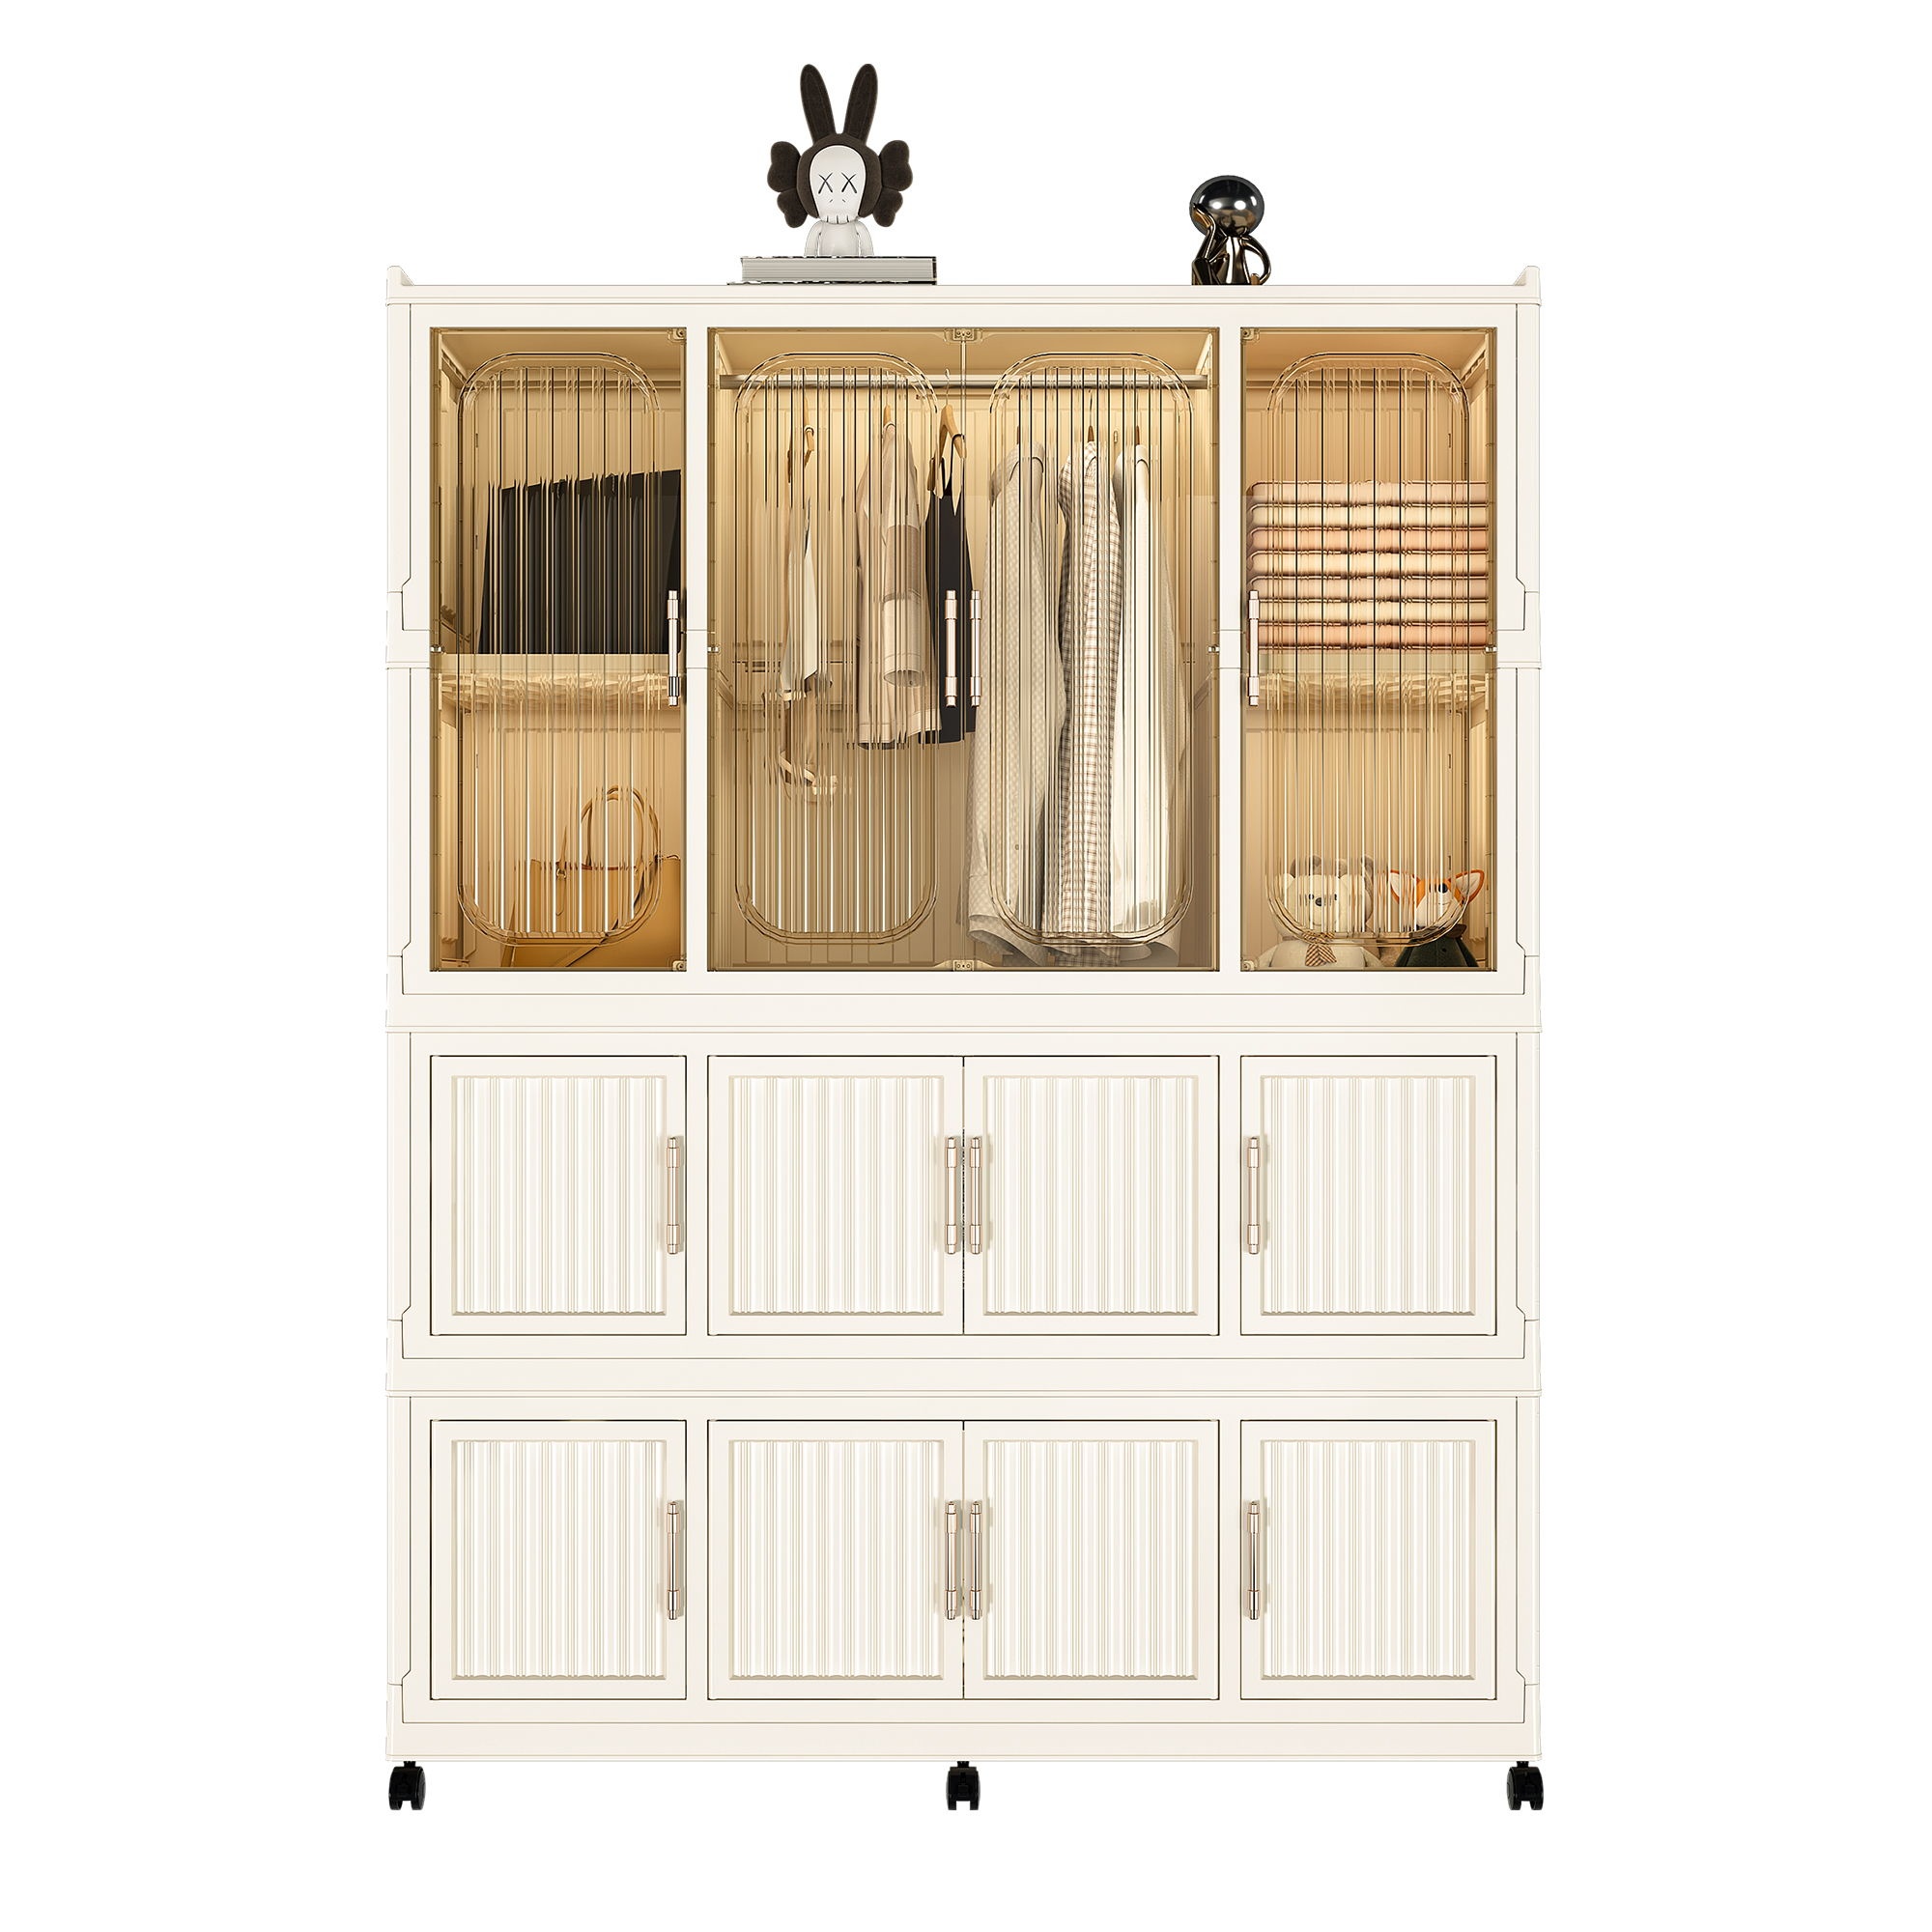
Portable Wardrobe Closet Storage Organizer With 12 Magnetic Doors, 12 Cubes, Hanging Rod & 6 Hangers - Creamy White
Large Storage Capacity: Expands to 48" x 17.72" x 62.2", featuring 2 large cubes and 8 smaller ones for versatile organization of clothes, bedding, toys, and more. Safe Material: Constructed from high-quality polypropylene and ABS, offering strength and resistance to wear, with each compartment supporting up to 50 lbs. Magnetic Doors with Flexible Arrangement: Secure closures with built-in magnets; buckles allow connecting doors for single-side access and flexible layout options. Quick Assembly: No tools requiredsimply unfold the frame and attach doors for fast setup, perfect for frequent movers and renters. Various Display Options: Adjustable configuration allows placement in corners or as a standalone unit, adapting to different room layouts. Durable Hanging Rod: Integrated rod supports skirts and dresses, enhancing vertical storage efficiency. Foldable Design: Compact when not in use, making storage and transport convenient for travel or seasonal changes. Portable Wardrobe Closet Storage Organizer With 12 Magnetic Doors, 12 Cubes, Hanging Rod & 6 Hangers - Creamy White 48.03"W x 17.72"D x 62.2"H - 48.72 lb
Brand: Home Essentials
Category: Furniture > Cabinets & Storage > Armoires & Wardrobes > Hanging Rail Wardrobes